Arnold Horween

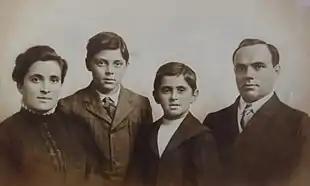
Rose Horween, Ralph Horween, Arnold Horween, and Isidore Horween

Horween's parents, Isidore and Rose (Rabinoff), immigrated to Chicago from Ukraine in the Russian Empire in 1892. During his youth the family changed its name to Horween from its original name, which was either Horwitz or Horowitz.